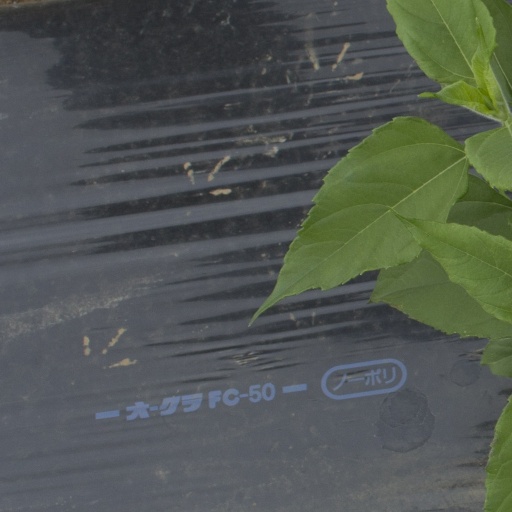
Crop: Jerusalem artichoke